Aurora Cannabis

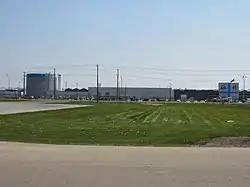
Aurora Cannabis greenhouse and Headquarters at Edmonton International Airport

Aurora Mountain was Aurora's first facility, completed in 2015. It is a production facility in Mountain View County.